Sweden in the Eurovision Song Contest 2000

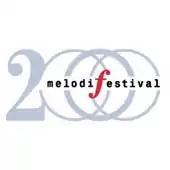
The 2000 logo

The 2000 was presented by no less than 10 past participants and winners, who performed a medley of selected entries from the past four decades as an interval act. These were Carola Häggkvist, Lotta Engberg, Lena Philipsson, Loa Falkman, Tommy Körberg, Elisabeth Andreassen, Arja Saijonmaa, Lasse Berghagen, Lasse Holm and Björn Skifs. Two of the presenters, Lena Philipsson and Carola Häggkvist, went on to win the Melodifestivalen in 2004 and 2006, respectively (Carola had also won in 1983 and 1991 before). The show was watched by 4,175,000 people, with a total of 525,567 votes cast.